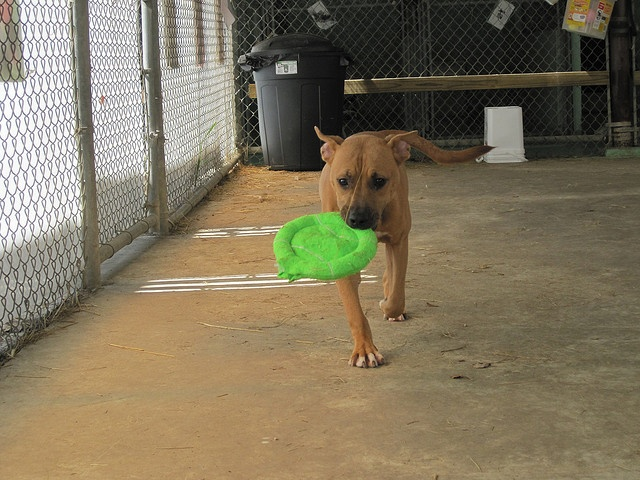
A brown dog carrying a chews up frisbee in it's mouth.
a brown dog walking with a green frisbee in its mouth
A dog holding a Frisbee in his mouth.
A dog in a fenced area holding a worn frisbee.
a brown and black dog is carrying a green frisbee